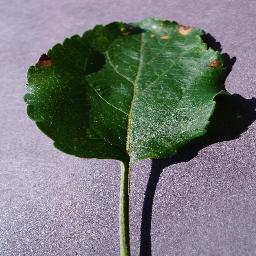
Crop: apple
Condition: black_rot